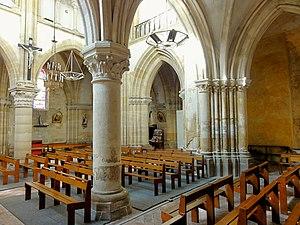
Vue intérieure depuis la dernière travée du bas-côté nord.
L' église Saint-André de Boissy-l'Aillerie est l'église paroissiale de la commune de Boissy-l'Aillerie dans le Val-d'Oise. Elle se composait d'une nef romane du XIIᵉ et d'un chœur gothique du XIIIᵉ siècle. Ruinée dès la fin du XVIIIᵉ siècle, l'église restera longtemps en état d'abandon, avant que le chœur ne soit reconstruit entre 1848 et 1850. La nef et le clocher ne seront pas reconstruits et seulement des vestiges mineurs rappellent encore que l'église était initialement plus grande. Le chœur est toutefois de dimensions généreuses et présente une élévation sur trois niveaux, avec bas-côtés, triforium et baies hautes. Malgré les reconstructions successives, son architecture reste très homogène. Il fait l'objet d’une inscription au titre des monuments historiques depuis le 16 juin 1926.